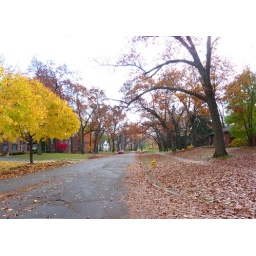
tree lined street in EGR